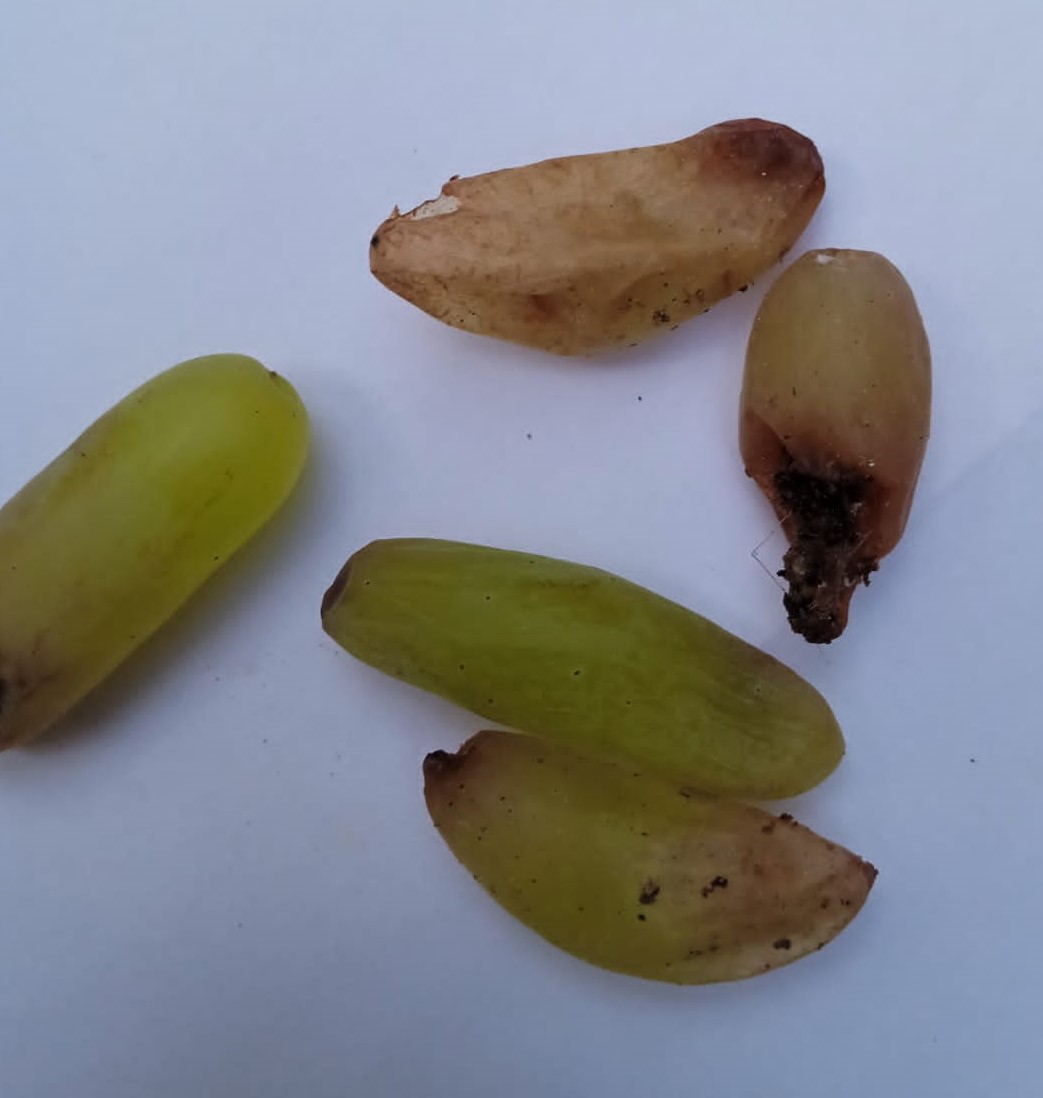
Fruit: grape
Condition: rotten